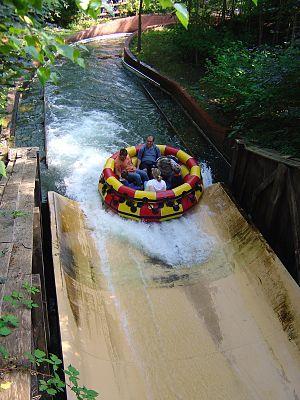
Le Parc Astérix est un complexe touristique comprenant un parc à thèmes et trois hôtels ouvert le 30 avril 1989 et géré par la Compagnie des Alpes, une filiale de la Caisse des dépôts, depuis 2002. Le parc à thèmes est consacré à l’univers de la bande dessinée d'Uderzo et Goscinny : Astérix. Il est situé à Plailly, dans l’Oise, à une trentaine de kilomètres de Paris.
Branson USA
L'Oxygénarium est une attraction aquatique ressemblant aux traditionnelles bouées, située dans le parc à thème français Parc Astérix à Plailly, dans l’Oise.